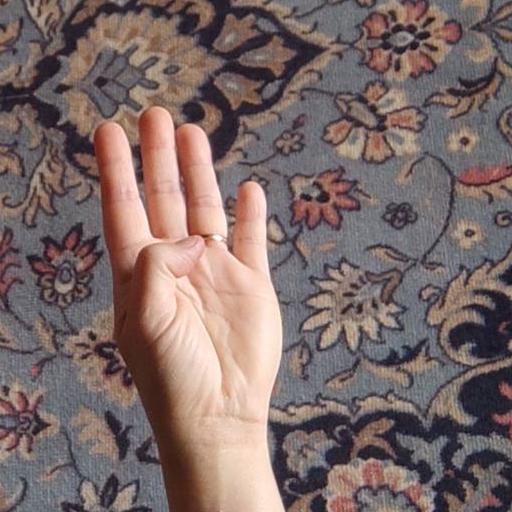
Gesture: four